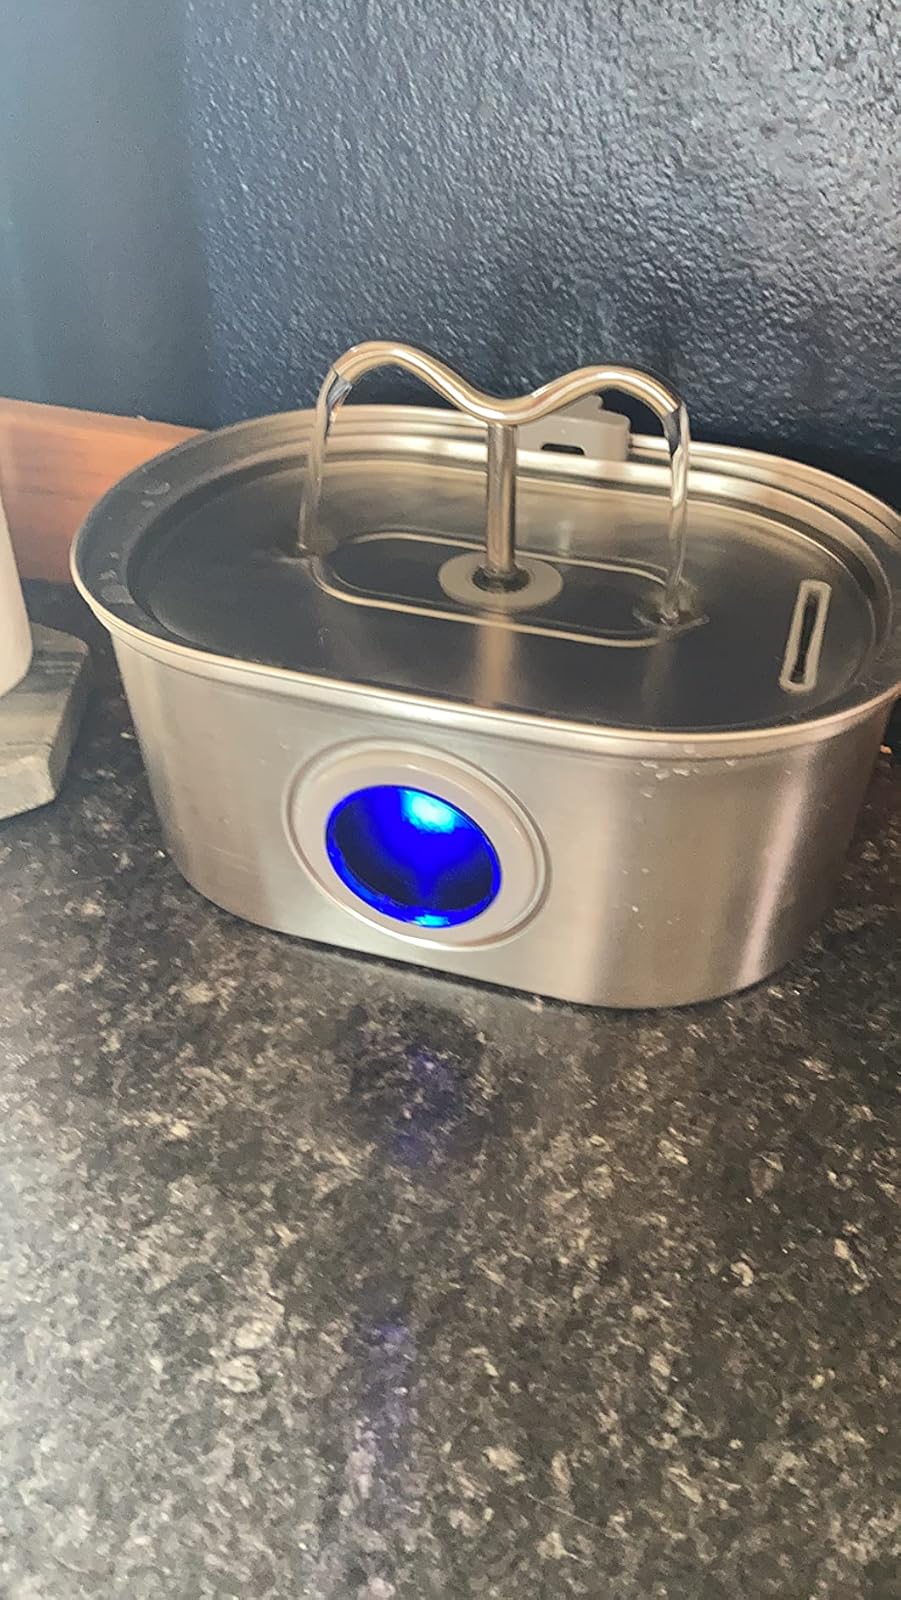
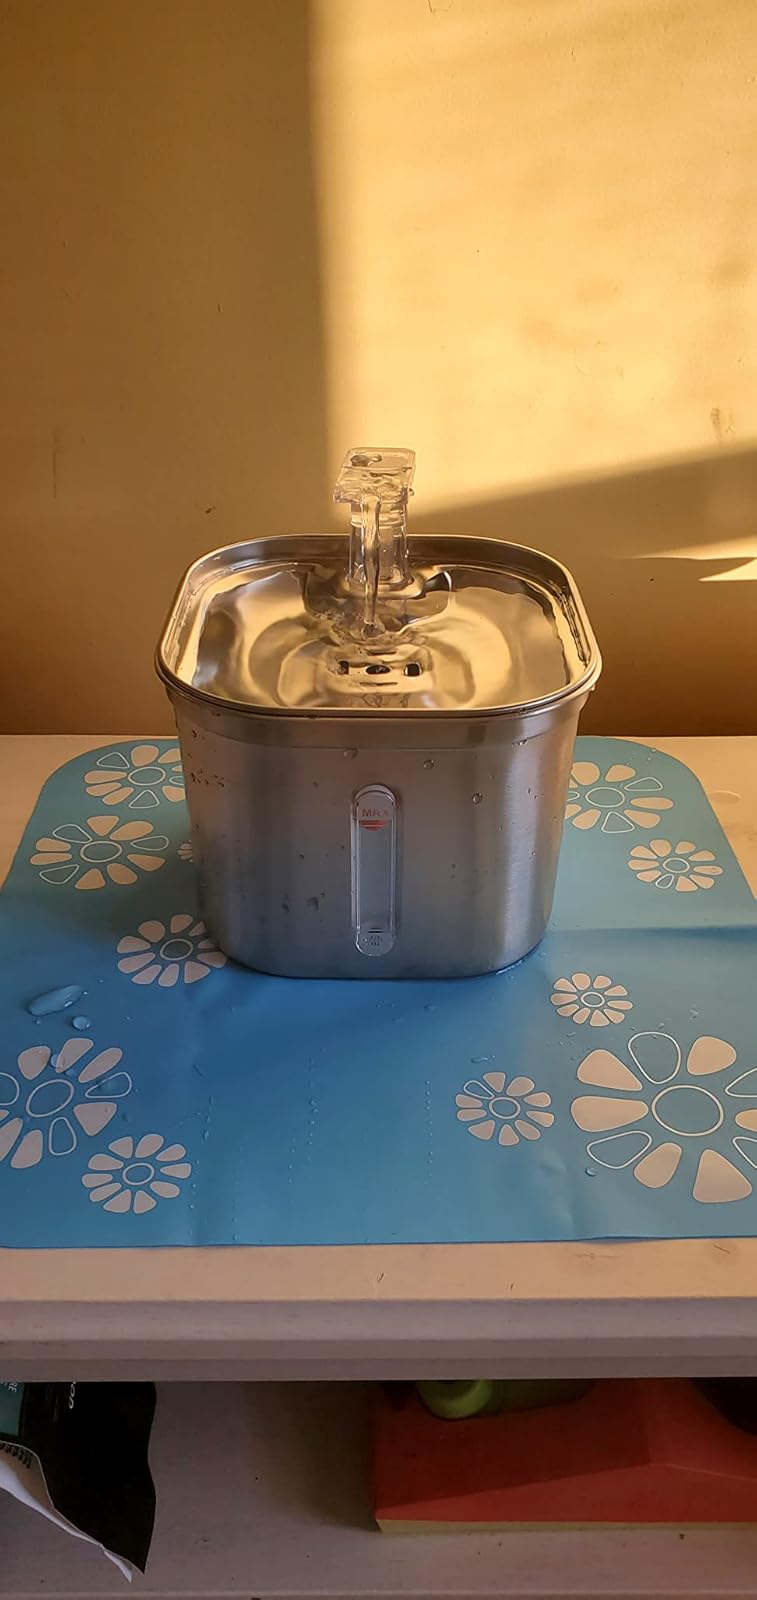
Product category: items_bowl
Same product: no